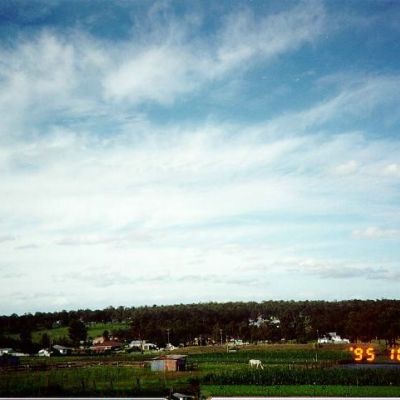
Cloud type: Cirrostratus (Cs)